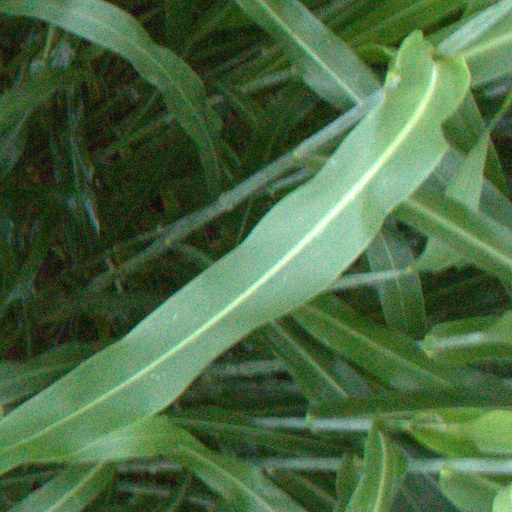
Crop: sorghum